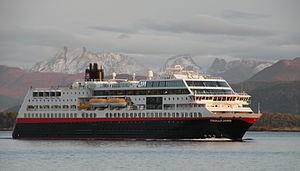
Le MS Trollfjord, est un navire, ferry roulier et express côtier battant pavillon de la Norvège. Il est au service du Hurtigruten depuis 2006.